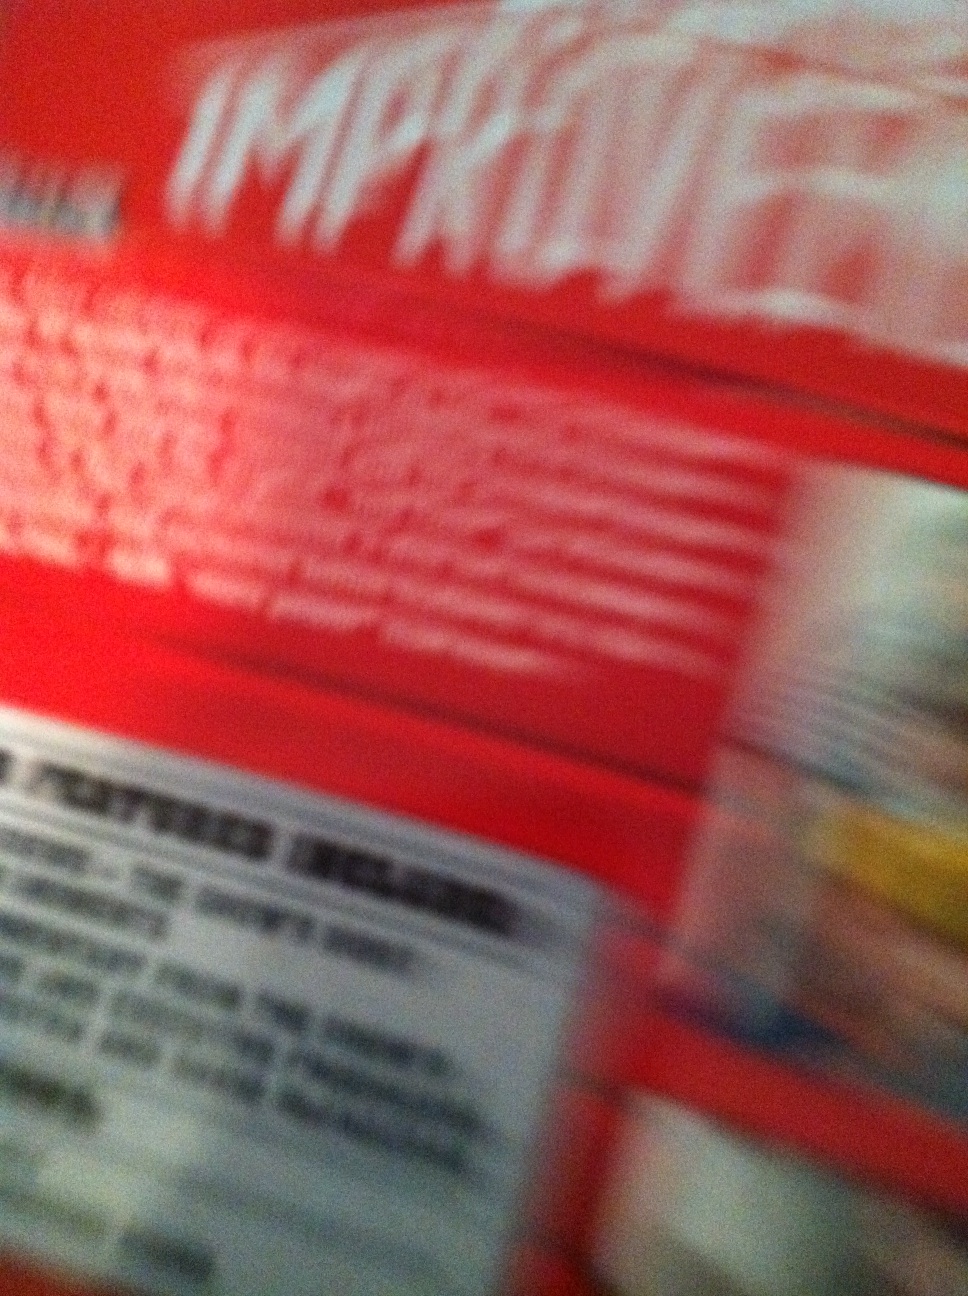Question: What season is this?
Answer: unanswerable